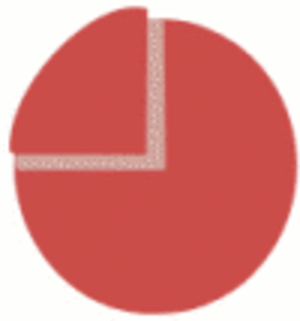
La 4ᵉ division d'infanterie est une division de la British Army. Elle est créée en 1807 et participe à la guerre d'indépendance espagnole, aux guerres napoléoniennes, à la guerre de Crimée et aux deux guerres mondiales.